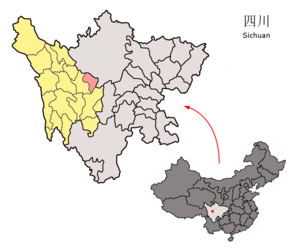
Le xian de Danba est un district administratif de la province du Sichuan en Chine. Il est placé sous la juridiction de la préfecture autonome tibétaine de Garzê.